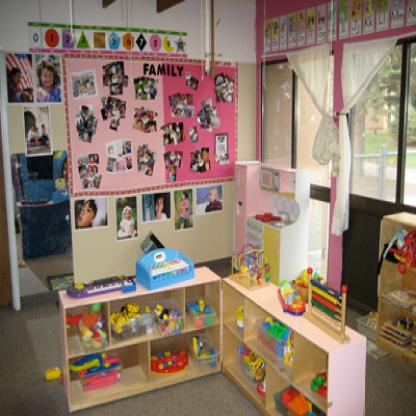
Scene: Indoor